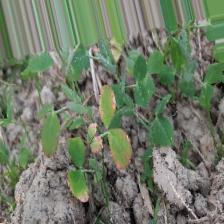
Label: Ascochyta blight